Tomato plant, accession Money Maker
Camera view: vertical (180 deg); turntable rotation: 180 degrees
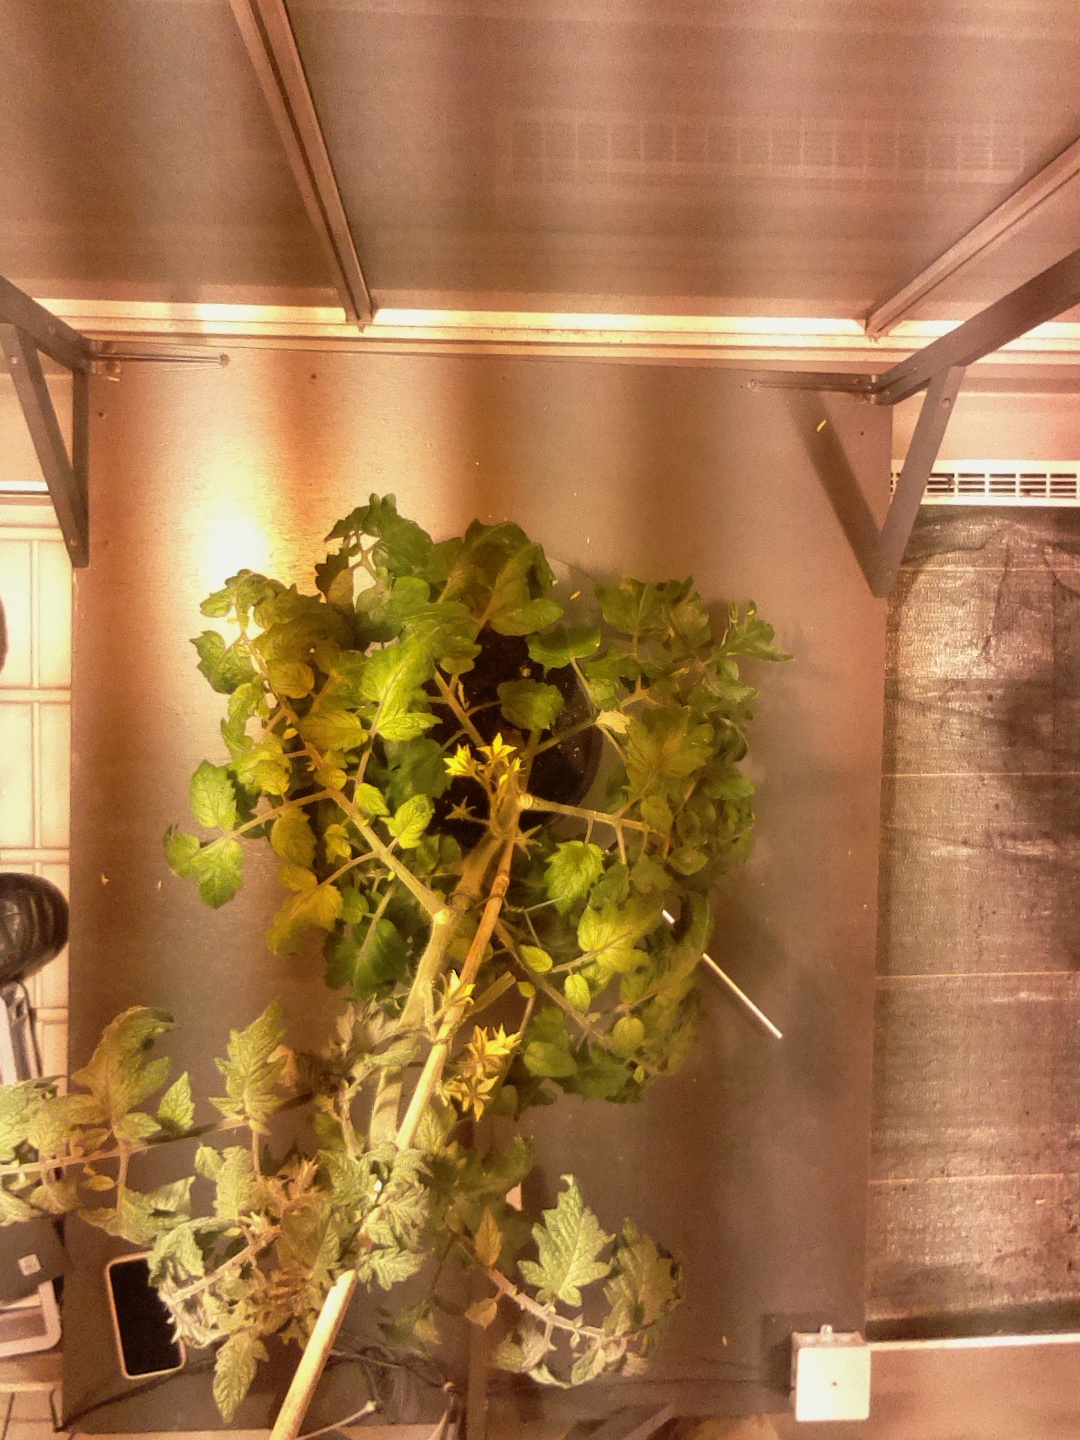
BBCH growth stage 69: End of flowering, 90%-100% of flowers open, more petals falling